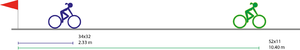
Distance parcourue en un seul tour de pédale par deux cyclistes sur des braquets extrêmes.
Le développement d'un vélo est la distance parcourue par celui-ci lors d'un tour de pédalier.